Lotus Elise GT1

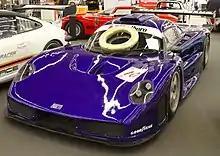
Bitter GT1 at Frankfurt Motor Show 2019

Former factory driver Mike Hezemans of the Netherlands, feeling that the Elise GT1's main faults were in its power and aerodynamics, decided that the car should not be abandoned and convinced his father Toine Hezemans to provide financial help in his project. Toine owned 2 former Elise GT1 chassis abandoned by the factory along with their inventory of parts. Hezemans and his small team consisting of chief mechanic Hans Willemsen and two mechanics, Peter Classen and Mario van Beek, set out to eliminate the known faults in the car. They took the chassis to the Netherlands and in their small workshop, the car was extensively reworked. The front end was made longer and smoother in an attempt to increase front downforce. To replace the Elise GT1's Chevrolet V8, Hezemans turned to Chrysler, buying a pair of "356-T6" 8.0L V10 engines having a power output of and of torque, which were being used in Chrysler's GT2 Vipers. The engine was fitted in the car by extending the chassis. The Hewland gearbox was retained as the team had a small budget. The new cars were promised to compete in the 1998 FIA GT Championship season. In order to make the cars compliant to the regulations of the FIA, Hezemans turned to his friend Erich Bitter who was an independent German car manufacturer. He agreed to give the cars his firm's name and the car were named Bitter GT1s.